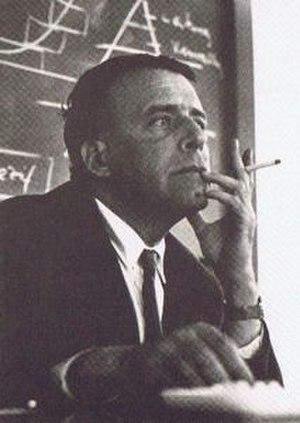
Peter Heintz, né le 6 novembre 1920 à Davos et décédé le 15 mars 1983 à Zurich, est un sociologue suisse à l'horizon de recherche et d'expérience vaste.